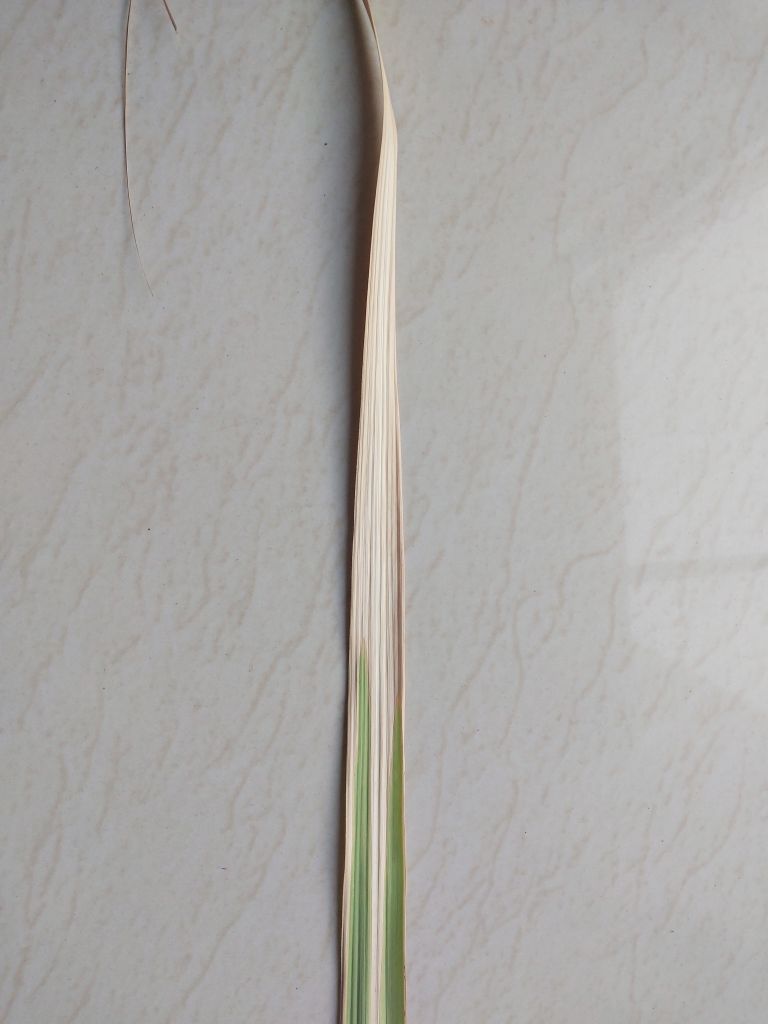
Label: Banded Chlorosis